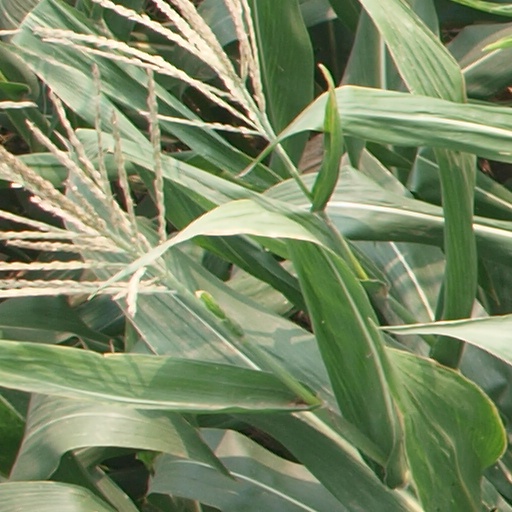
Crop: maize; corn